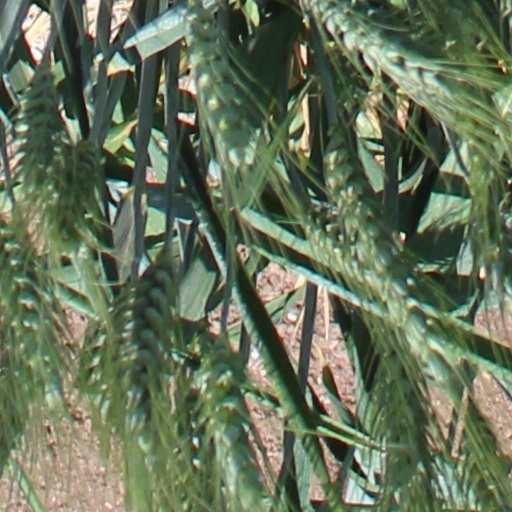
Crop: wheat